Acting

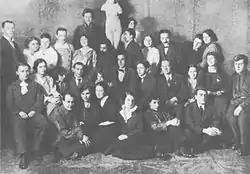
Members of the First Studio, with whom Stanislavski began to develop his 'system' of actor training, which forms the basis for most professional training in the West.

Conservatories and drama schools typically offer two- to four-year training on all aspects of acting. Universities mostly offer three- to four-year programs, in which a student is often able to choose to focus on acting, whilst continuing to learn about other aspects of theatre. Schools vary in their approach, but in North America the most popular method taught derives from the 'system' of Konstantin Stanislavski, which was developed and popularised in America as method acting by Lee Strasberg, Stella Adler, Sanford Meisner, and others.